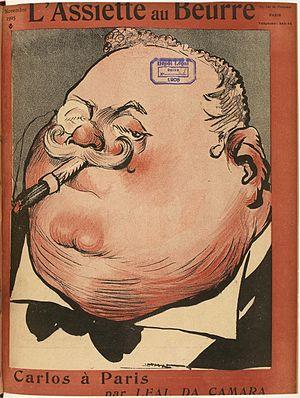
L’Assiette au beurre est un magazine satirique illustré français ayant paru de 1901 à 1936. La publication est hebdomadaire et continue jusqu'en 1912. Après une interruption, une deuxième série est publiée mensuellement de 1921 à 1925, puis décline et disparaît définitivement en 1936.